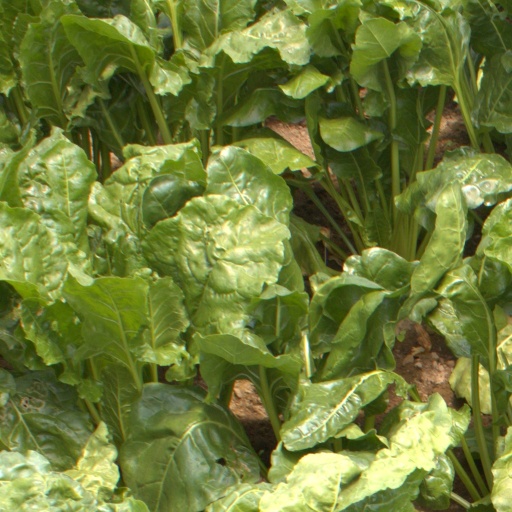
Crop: sugar beet